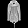
Label: Coat